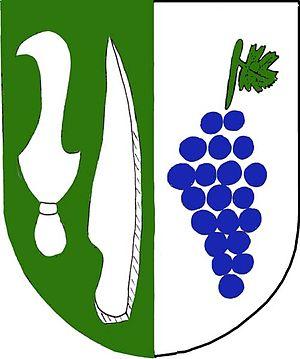
Viničné Šumice est une commune du district de Brno-Campagne, dans la région de Moravie-du-Sud, en République tchèque. Sa population s'élevait à 1 340 habitants en 2017.